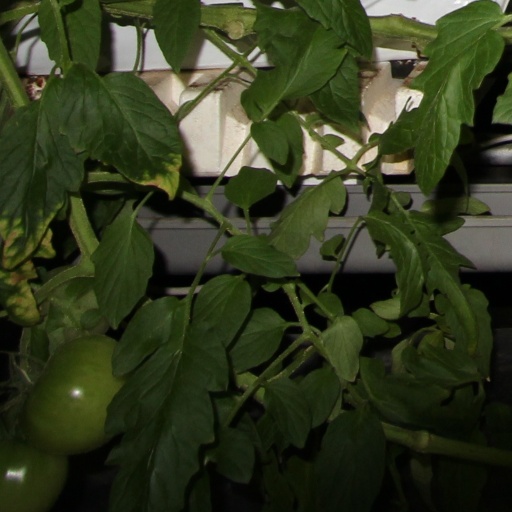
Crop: tomato